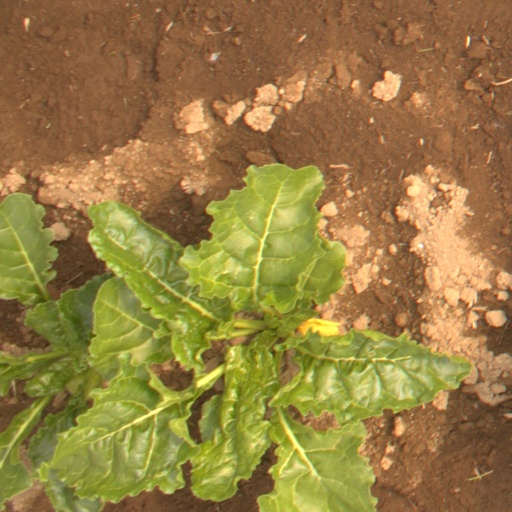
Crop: sugar beet